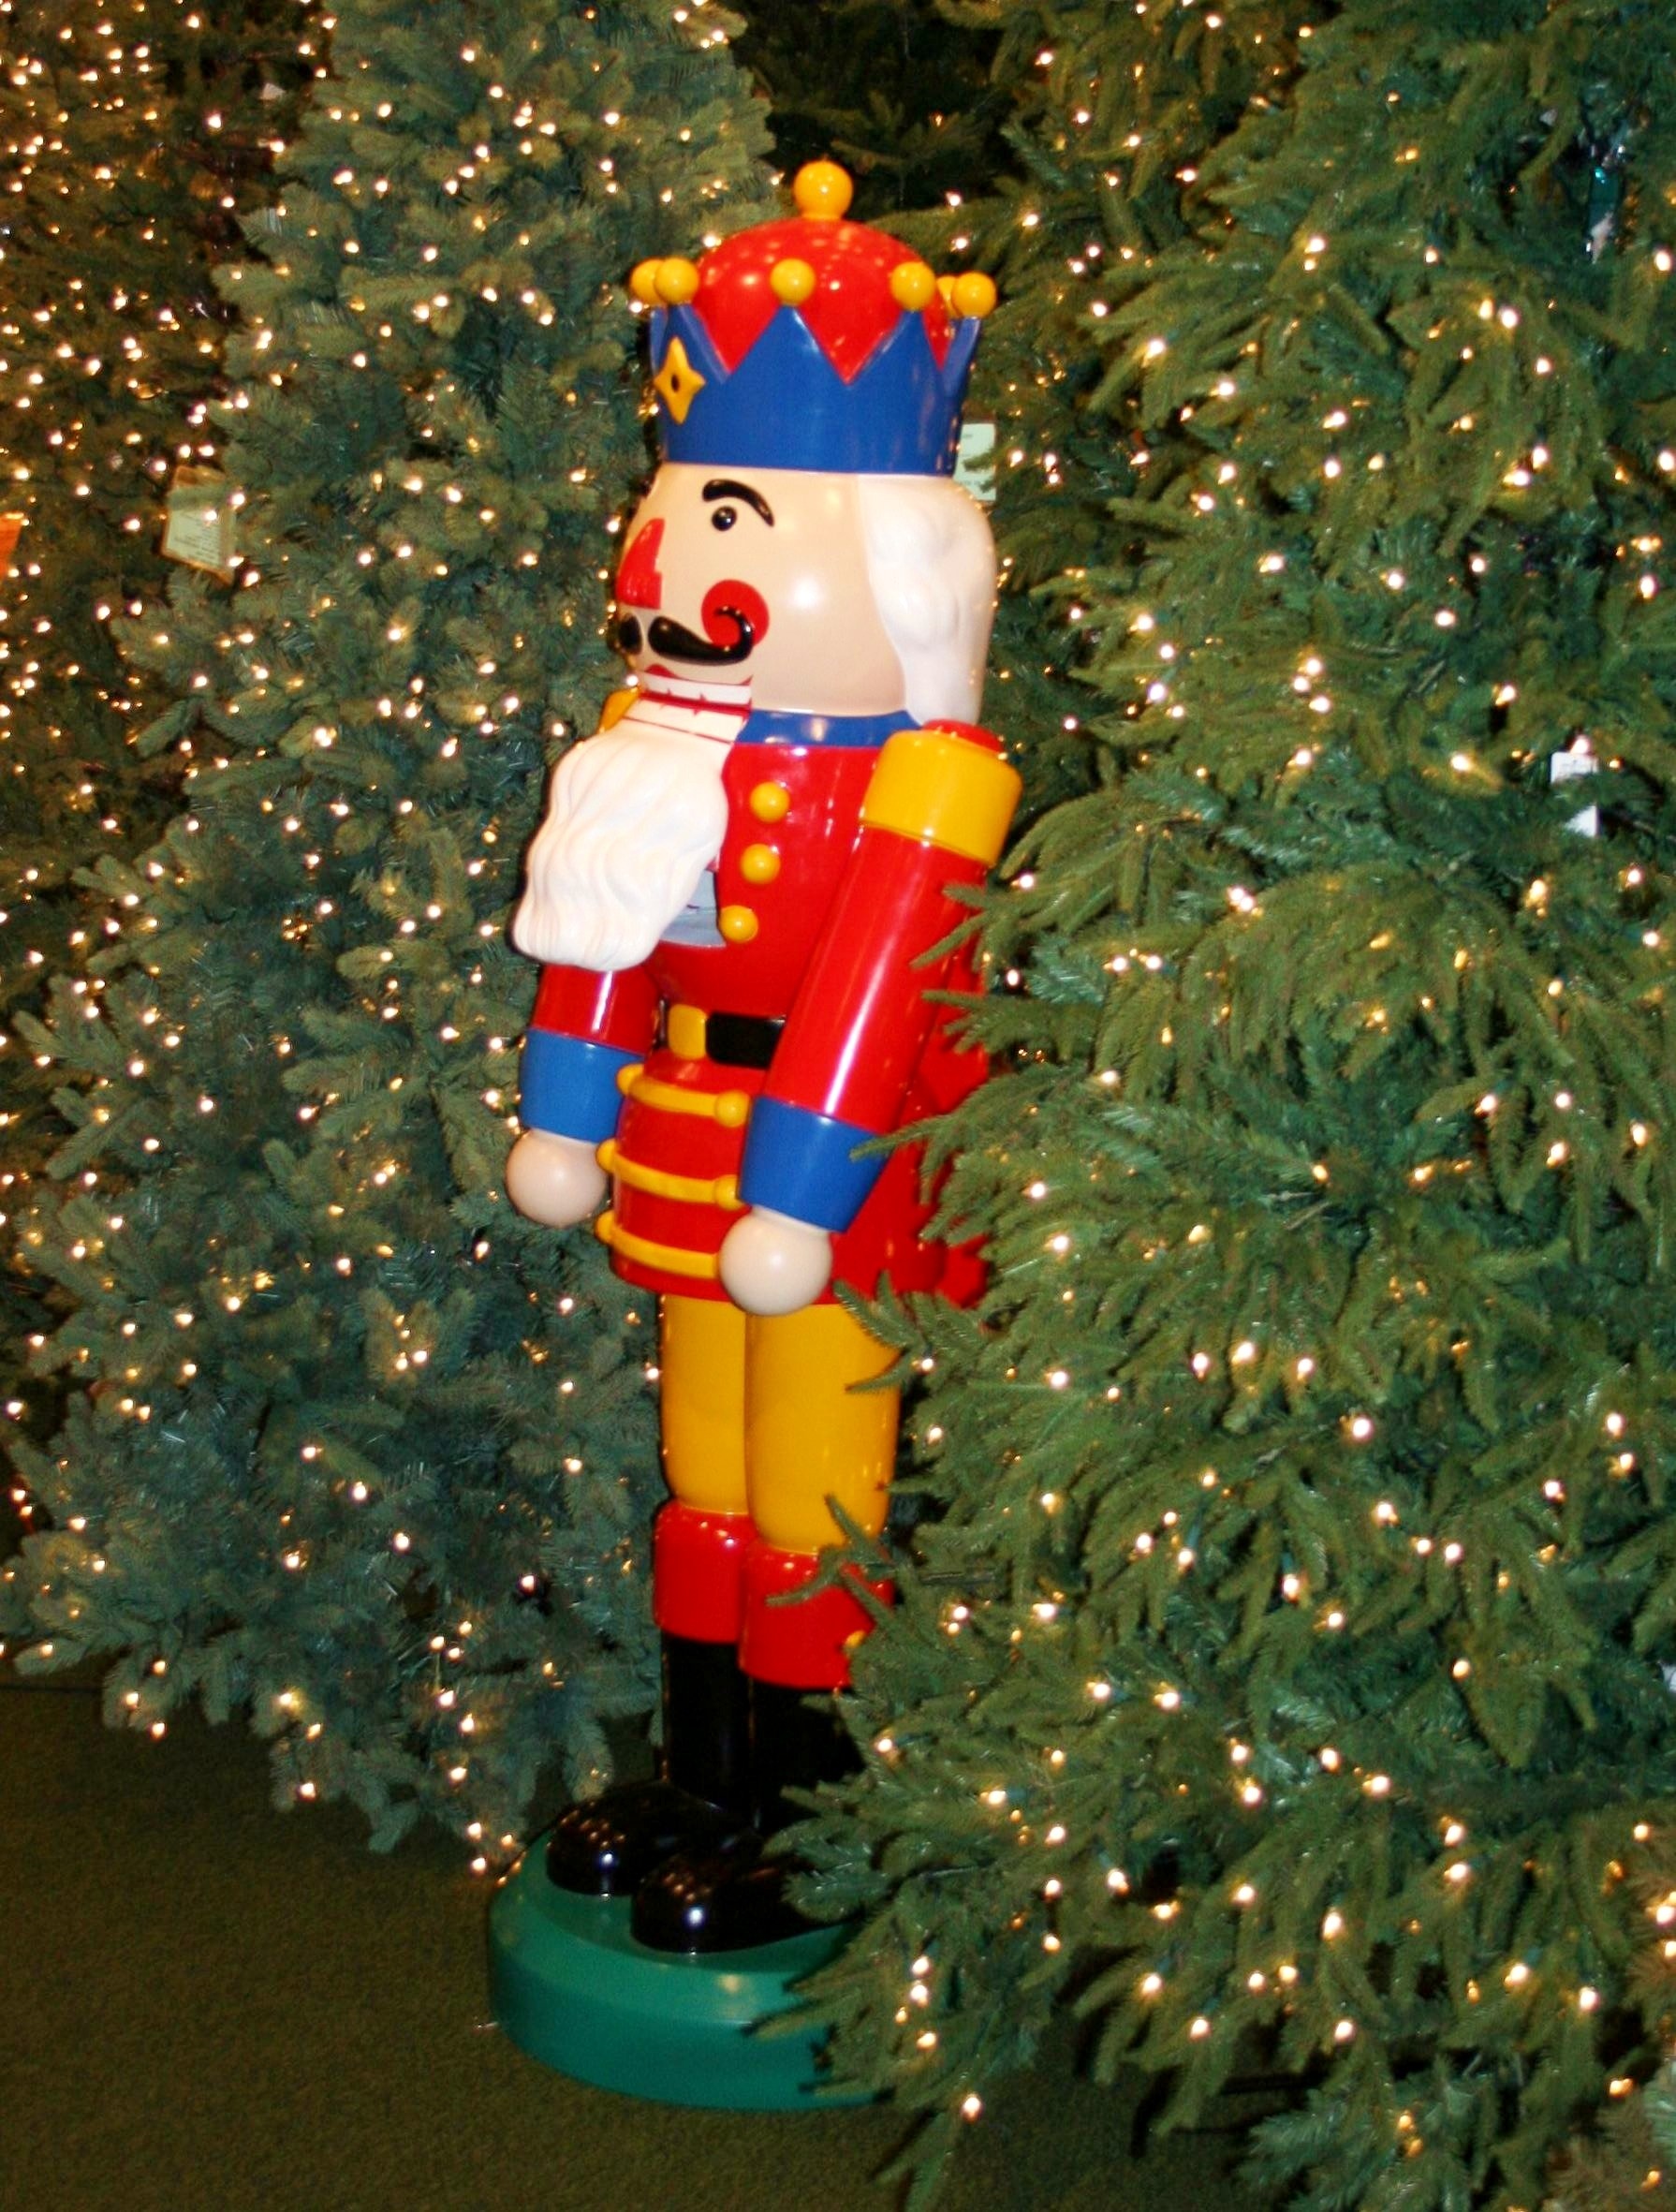
light, celebration, pine, decoration, red, holiday, christmas, fir, decor, christmas tree, season, festive, ornament, celebrate, advent, christmas decoration, holly, snowman, yule, december, noel, tradition, xmas, greeting, santa claus, merry, eve, nutcracker, christmas trees, decorative nutcracker